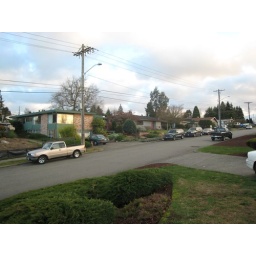
The street in front of the house. That's Jay's truck that I borrowed. December 24, 2007.